Daniel Webster

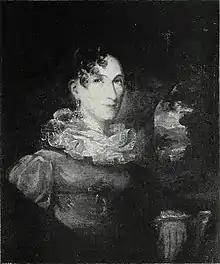
Grace Fletcher

Millard Fillmore ascended to the presidency upon Taylor's death. Shortly after taking office, Fillmore dismissed Taylor's Cabinet appointees, named Webster as his secretary of state, and came out in favor of Clay's compromise. Fillmore chose the remaining members of his Cabinet in consultation with Webster, and Webster became the unofficial leader in the Cabinet. After Fillmore took office, Clay took a temporary leave from the Senate, but Democratic senator Stephen A. Douglas of Illinois took the lead in advocating for a compromise based largely on Clay's proposals. On behalf of the president, Webster drafted a special message to Congress calling for an end to the crisis over the territories, and he used the power of patronage to woo potential supporters. Soon after the Fillmore administration delivered the special message, Congress passed Douglas's legislative package, which became known as the Compromise of 1850.